Dongguan University of Technology

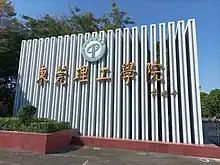
Dongguan University of Technology

Dongguan University of Technology (DGUT) is a public college in Dongguan, Guangdong, China.